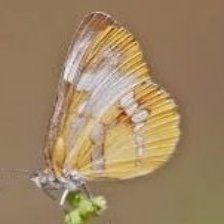
Species: MESTRA